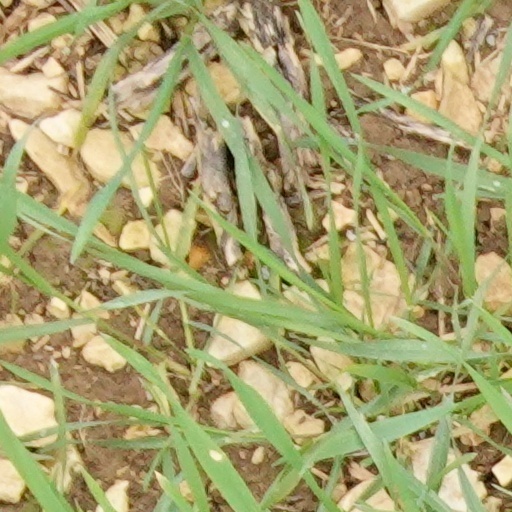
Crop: wheat